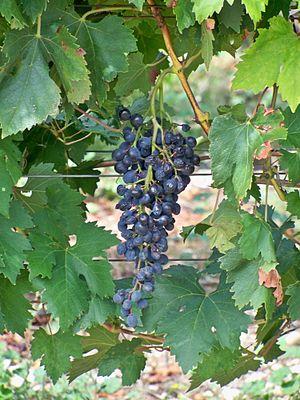
Raisin de Vignoble AOC Ventoux
Le muscat du Ventoux est un raisin noir de table, protégé par une AOC, produit à partir du cépage muscat de Hambourg sur les pentes du mont Ventoux, dans le département de Vaucluse.